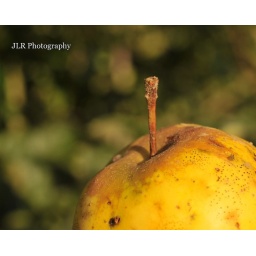
Drops from the wild apple tree attract deer in the winter.